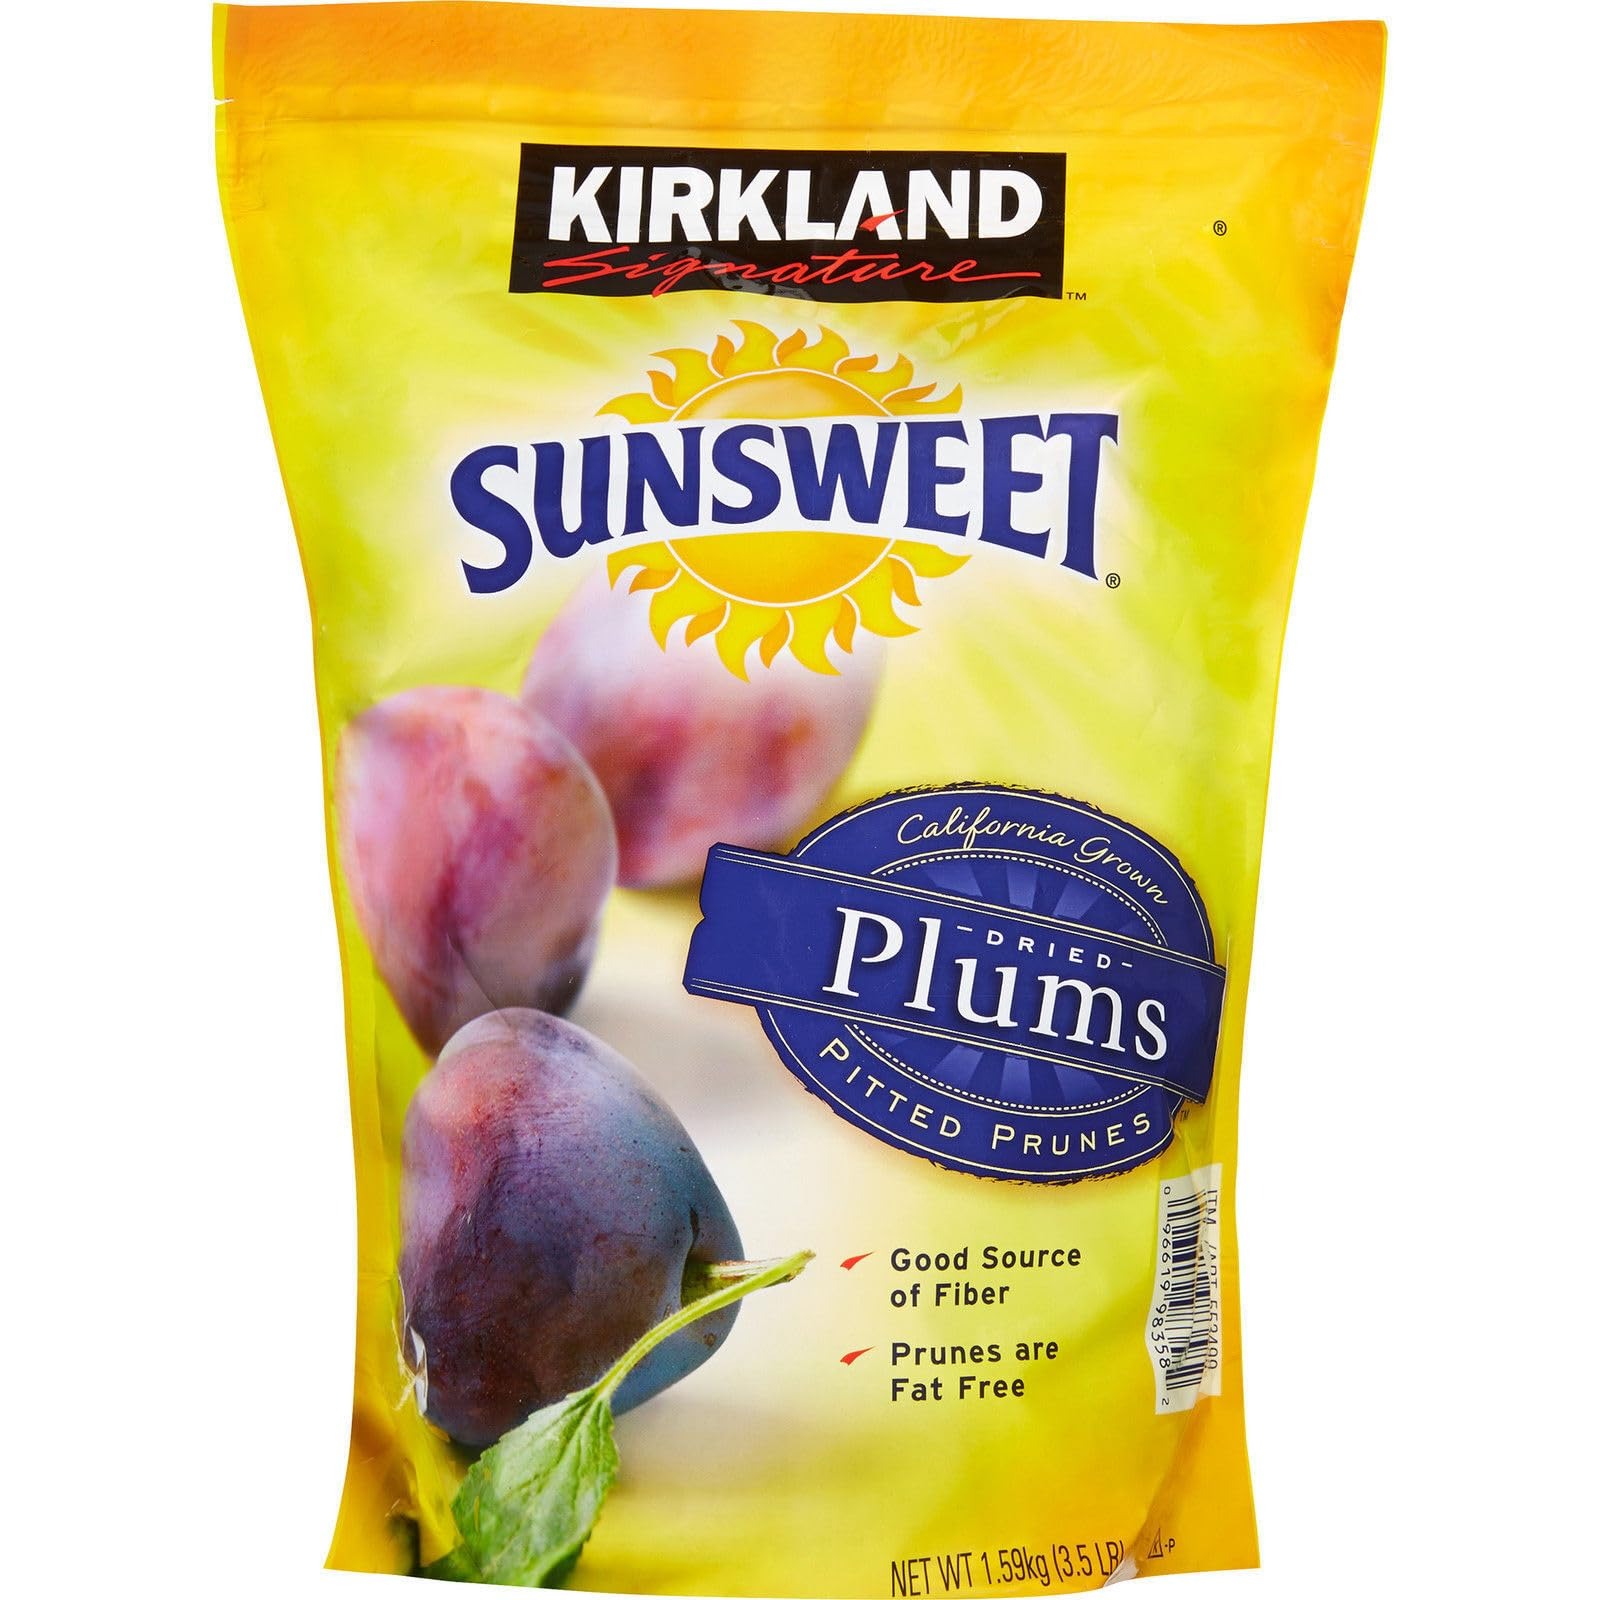
Item Name: Signature's Dried Plums Pitted Prunes, 3.5 Pounds
Bullet Point 1: Sunsweet Dried Plums Pitted Prunes
Bullet Point 2: California grown
Bullet Point 3: Good source of fiber
Value: 56.0
Unit: Ounce

Price: 17.025